(145480) 2005 TB190

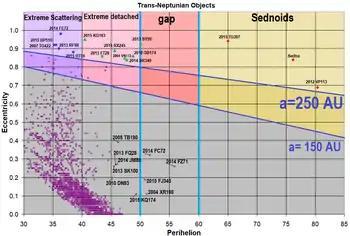
(145480) 2005 TB190 is located near the "gap", a poorly understood region.

Simulations by Emel'yanenko and Kiseleva in 2007 showed that appears to have less than a 1% chance of being in a 4:1 resonance with Neptune.